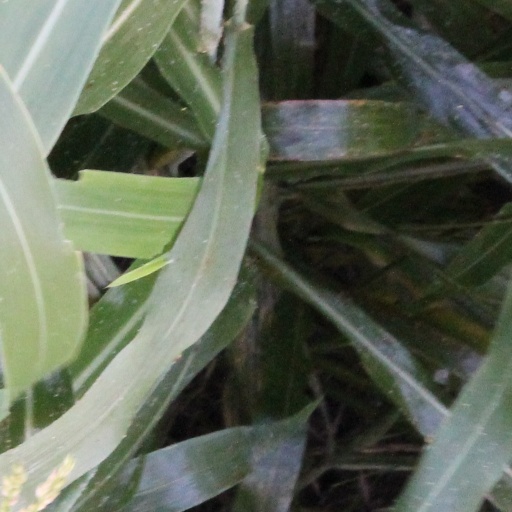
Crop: sorghum